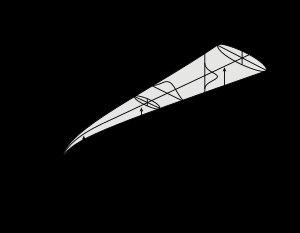
La modélisation de la dispersion atmosphérique est une simulation de la dispersion de panaches de pollution dans un contexte et une temporalité donnée, faite à l'aide d'outils mathématiques et de logiciels informatiques et cartographiques. Les modèles cherchent à prendre en compte les conséquences directes et indirectes, dans l'espace et dans le temps des rejets de substances indésirables, dangereuses ou toxiques.
En hydrodynamique, un panache est une masse d'air se distinguant de l'air environnant par une température ou une composition très différente et évoluant en fonction de sa quantité de mouvement, de la diffusion de la matière et de la flottabilité. Ceci peut s'appliquer aussi bien à un phénomène très localisé comme un panache de fumée sortant d'une cheminée que d'un flux à large échelle comme celui du flux d'humidité en météorologie.
PERLE est un outil de prévision de la dispersion des panaches atmosphériques mis au point à Météo-France. PERLE est le modèle de prévision petit échelle et courte échéance qui complète le modèle global ou grande échelle MOCAGE-Accident.